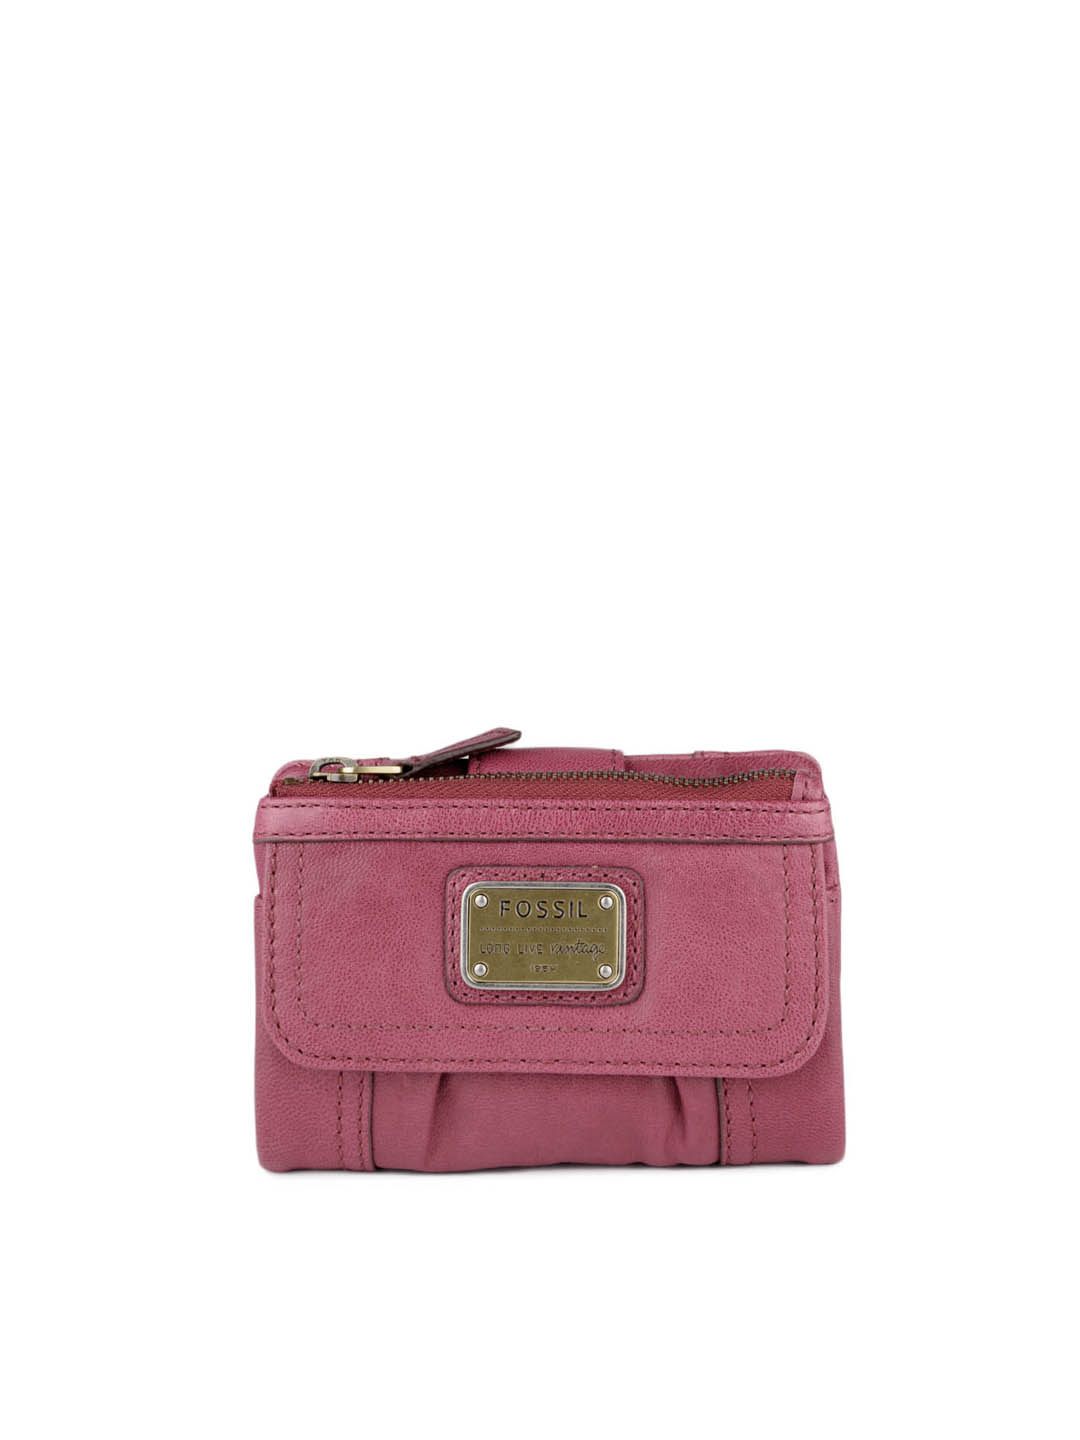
Fossil Women Raspberry Wallet
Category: Accessories / Wallets / Wallets
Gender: Women
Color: Maroon
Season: Winter 2016
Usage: Casual